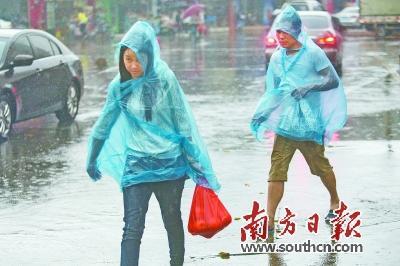
Weather: rain or strom